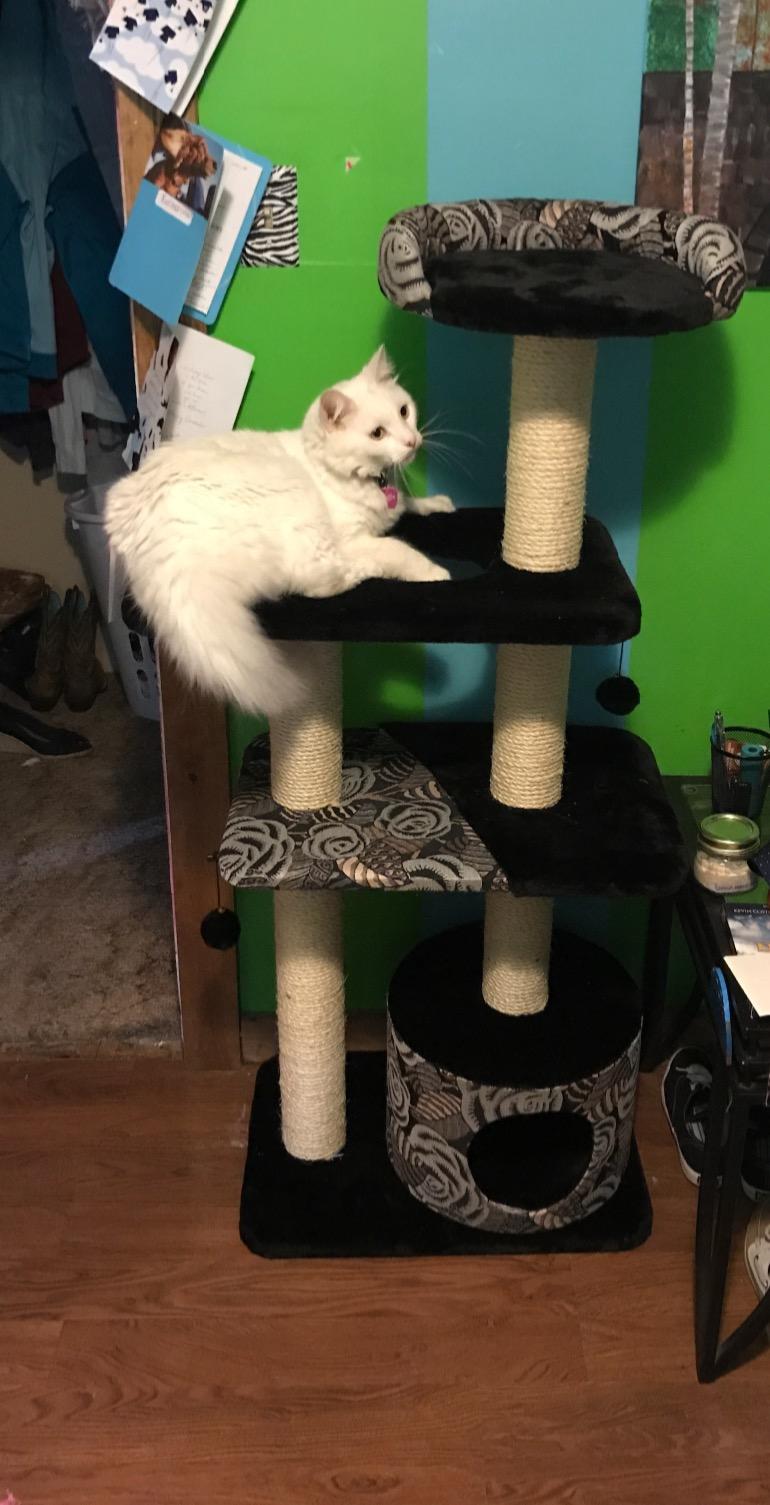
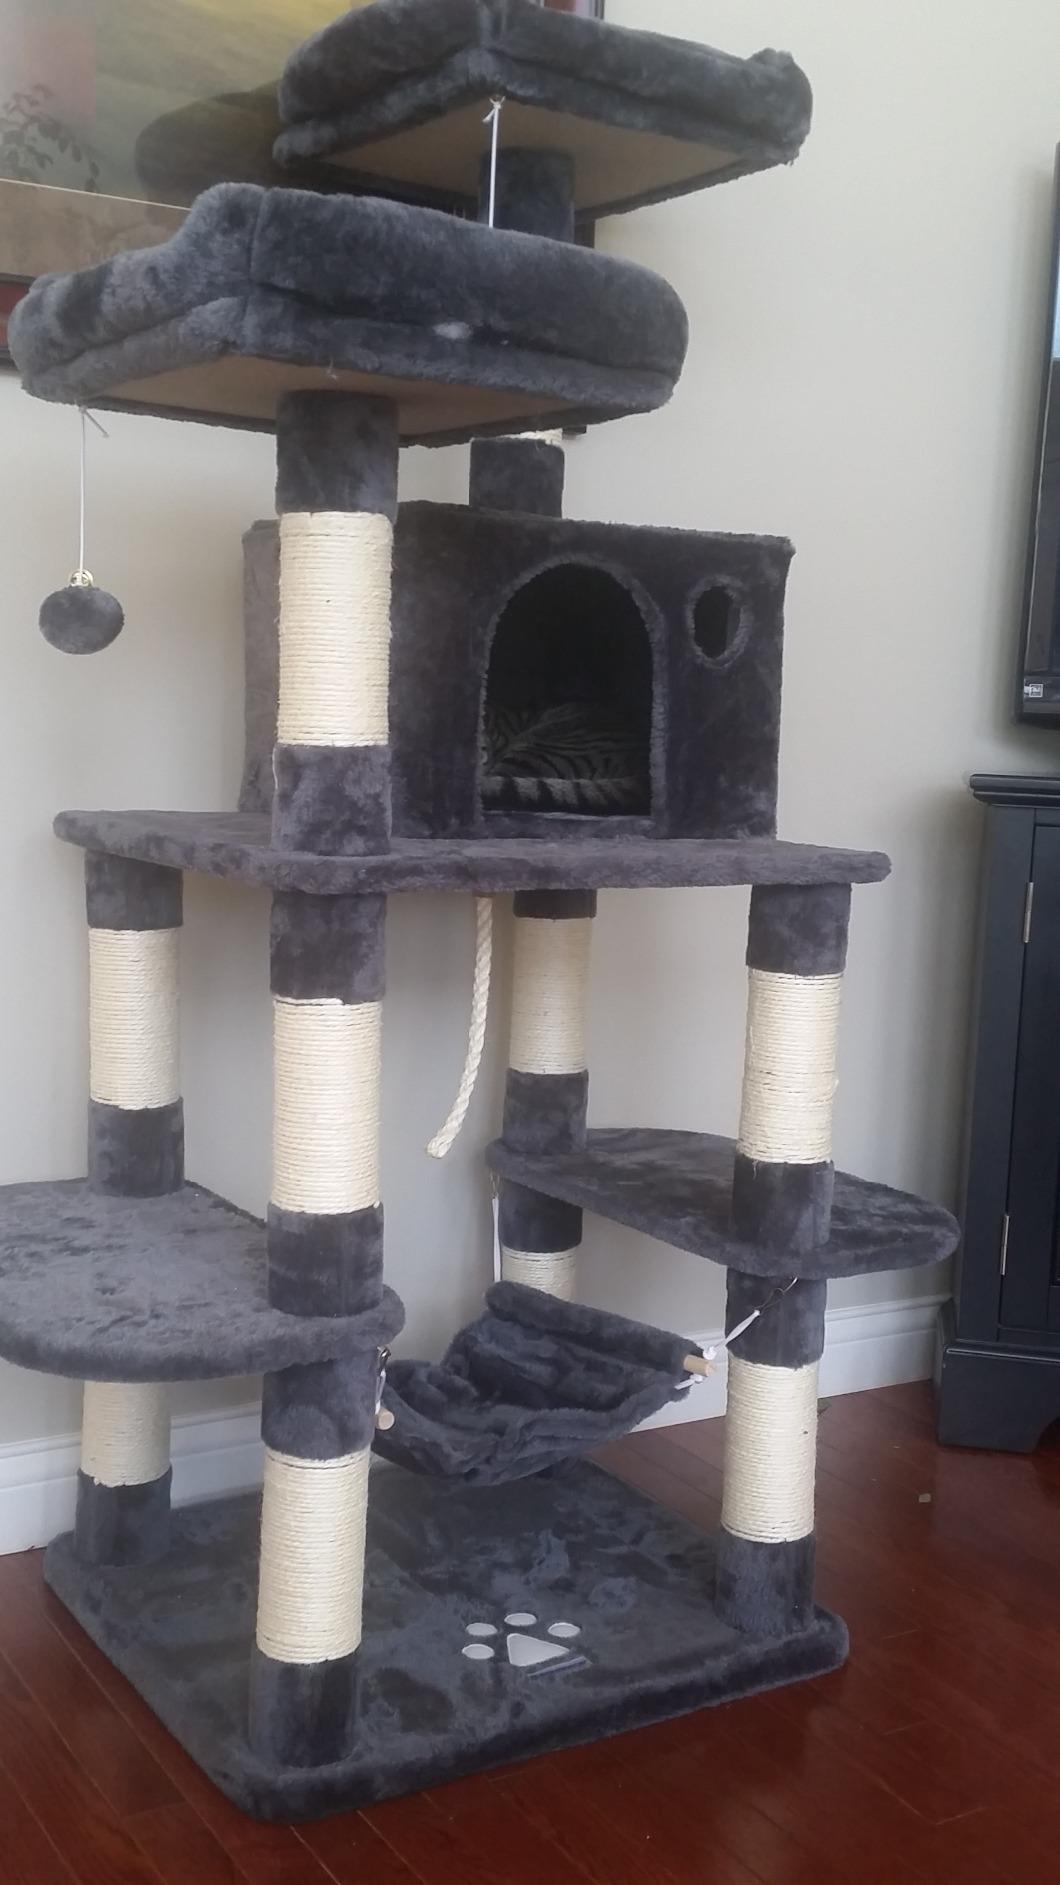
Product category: items_cat tree
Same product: no